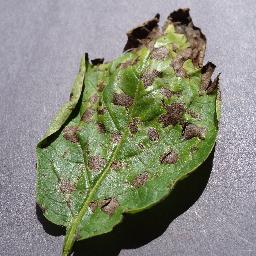
Etiqueta: Tizon_Temprano